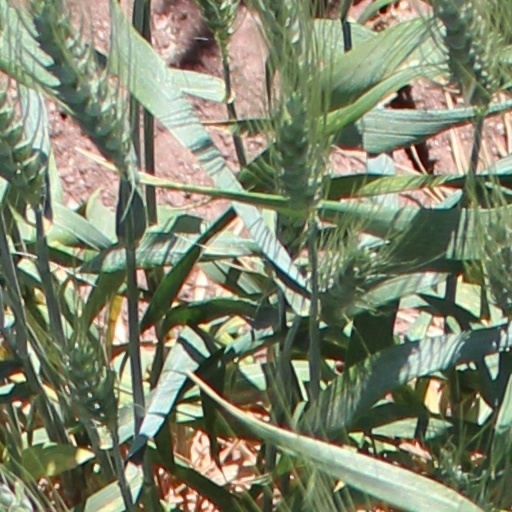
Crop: wheat